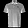
Label: T - shirt / top